Saved game

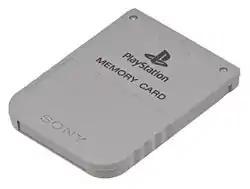
Electronic memory cards used explicitly for game saves, such as this one for the Sony PlayStation, were common during the 5th and 6th generation of consoles as read-only media became more popular. This method of storing game saves has been largely replaced in newer consoles by internal hard disk drives and solid-state drives.

A saved game (also called a game save, savegame, savefile, save point, or simply save) is a piece of digitally stored information about the progress of a player in a video game.